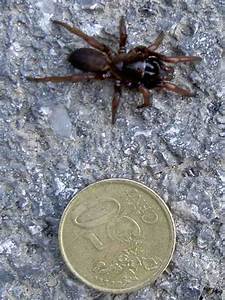
Label: ragno